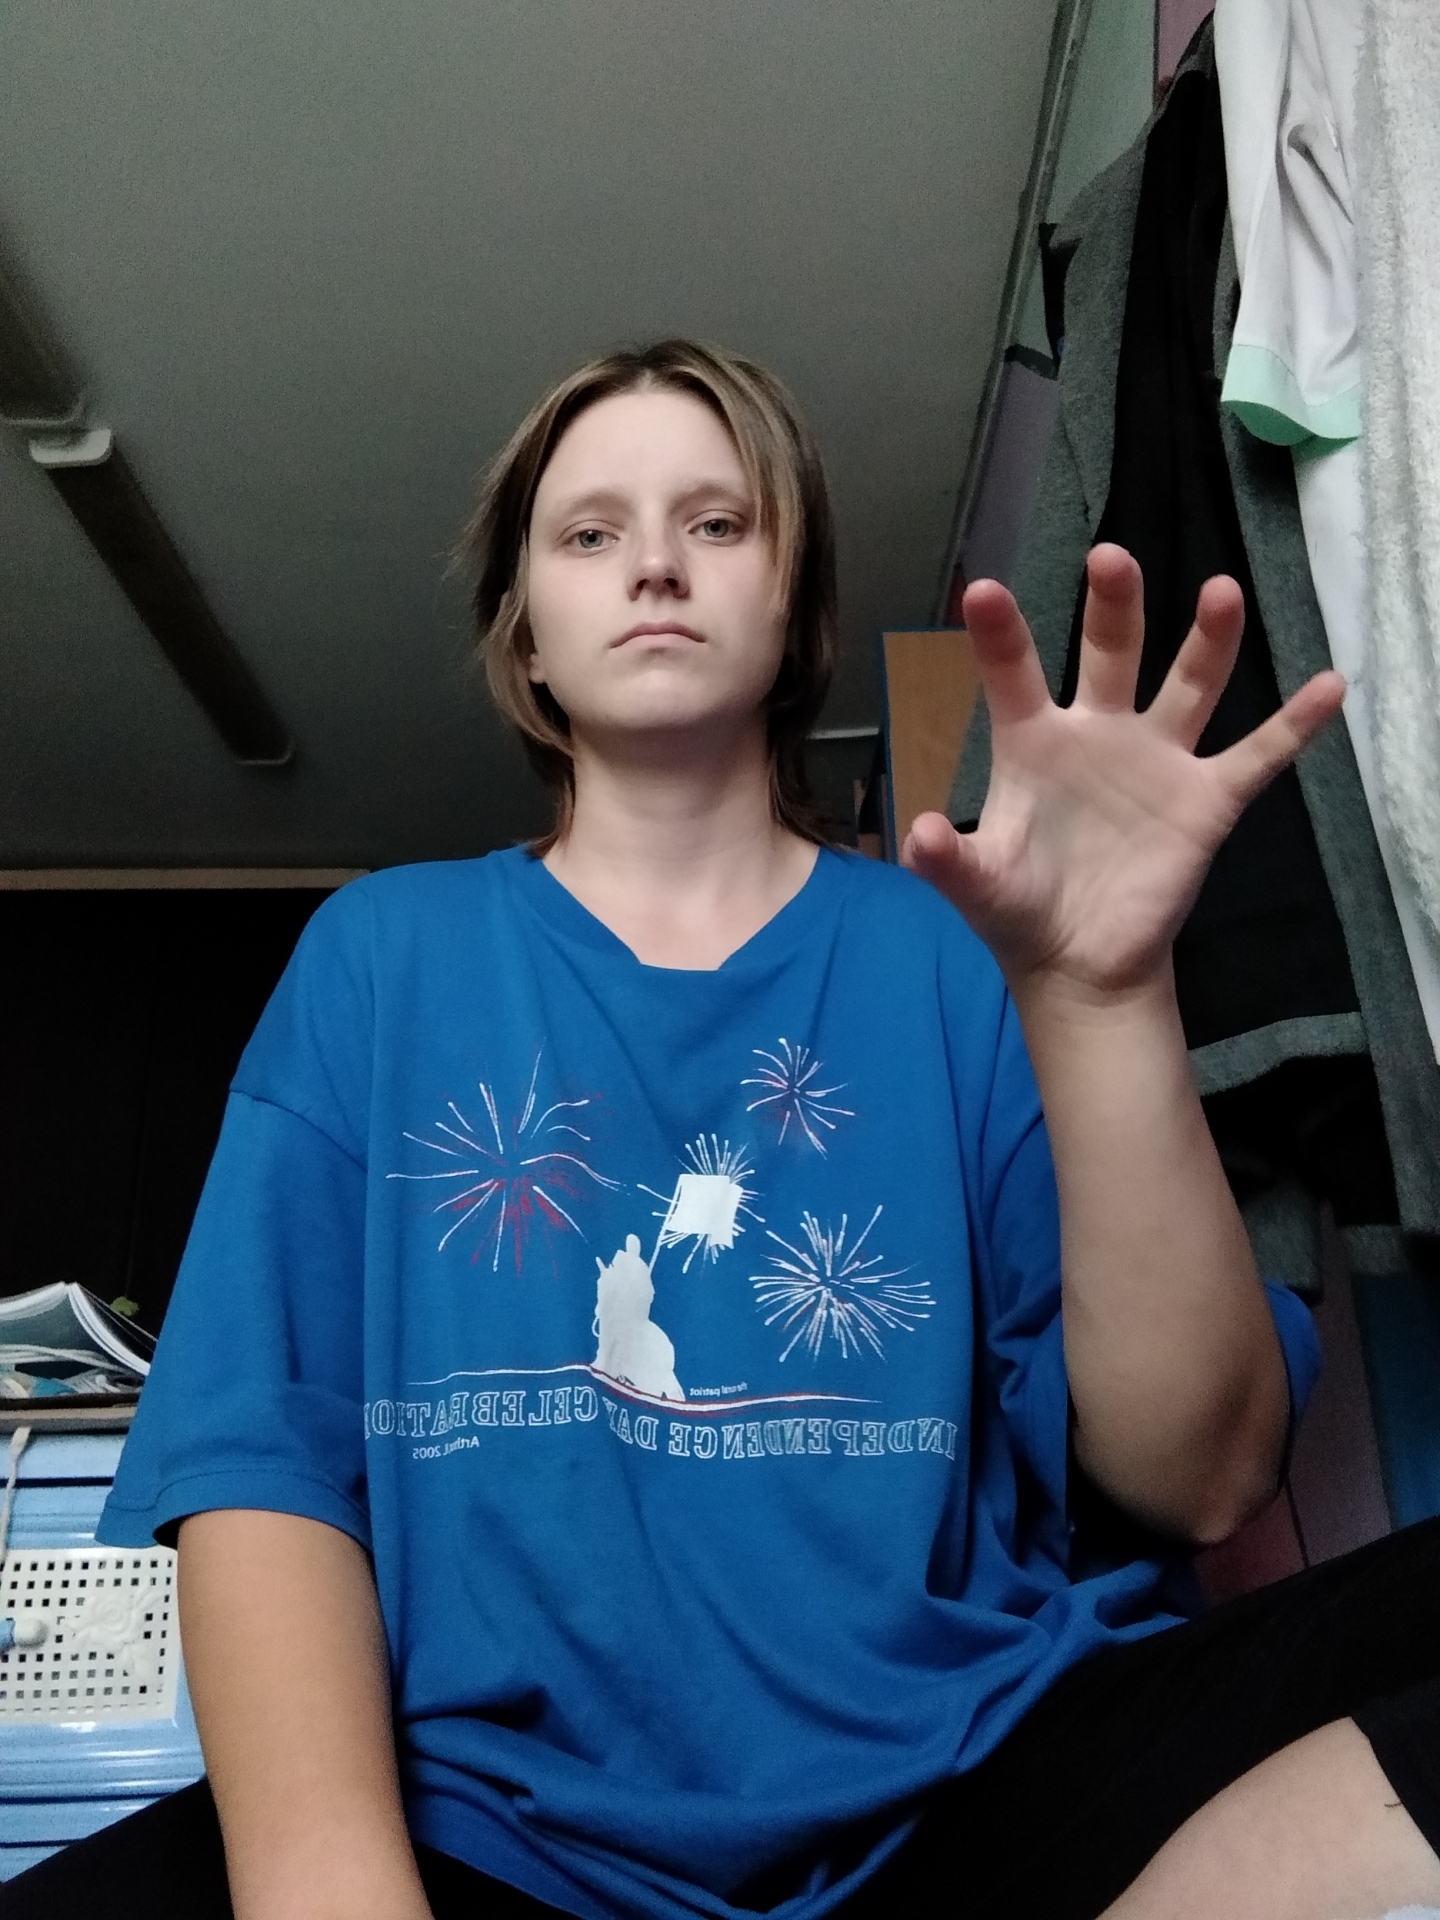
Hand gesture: grabbing